University of Calicut

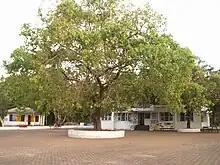
The University Cafeteria

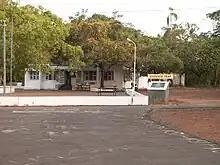
The 'Student Trap'

The University came into being as a result of the efforts of the leaders C.H. Mohammed Koya, C. Achutha Menon, and K. P. Kesava Menon. With the encouragement of the then Kerala Chief Minister, E.M.S. Namboodiripad, C.H. Mohammed Koya the then Kerala Education Minister constituted a twenty-two member committee of experts to make a pilot study on establishing new universities in the State.